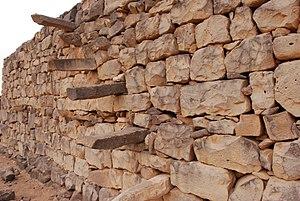
Qasr al Azrak